History of rail transportation in California

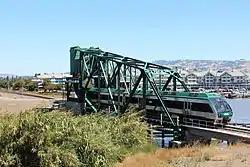
SMART Nippon Sharyo DMU crossing the Haystack Landing Bridge over the Petaluma River

One service spared from discontinuance was the Southern Pacific Peninsula Commute, operational in some form since 1863. The railroad had long petitioned the California Public Utilities Commission to end the service, but remained subsidized by the state. Caltrans renamed it Caltrain in 1987. The overseeing joint powers authority acquired the line in 1991, and eventually took over responsibility for operating the service. By 1988, it was the only commuter rail being operated in the state.